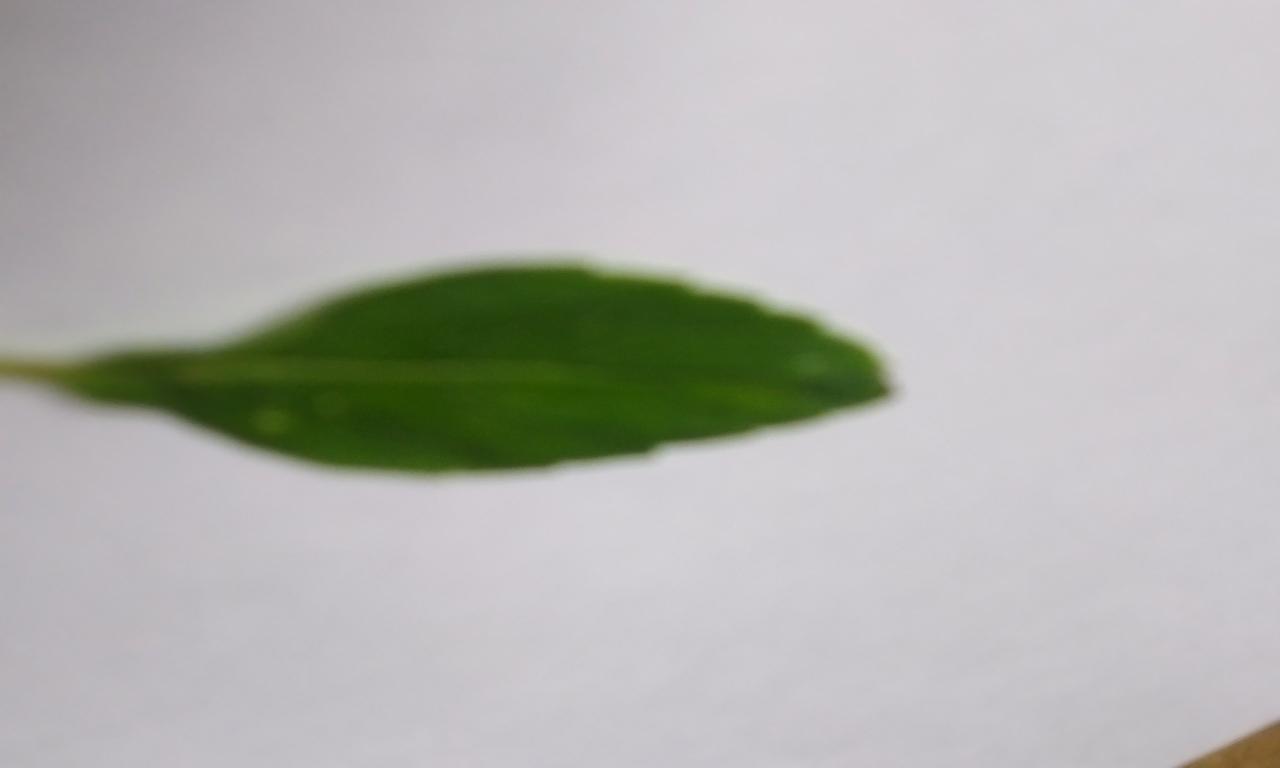
Label: Fresh